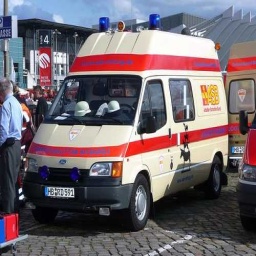
Label: ambulance